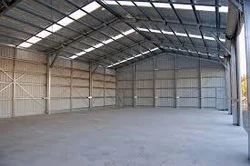
Label: Prefebricated_Industrial_Sheds